Leonardo Campana

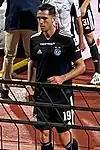

On 16 July 2021, Campana joined Swiss Super League side Grasshoppers on a season-long loan deal. His first appearance for the Swiss side came in a 2–0 defeat against Basel, where he conceded an own goal.